Javier Murguialday

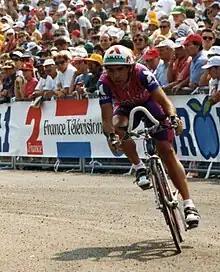
Murguialday at the 1993 Tour de France

Javier Murguialday Chasco (born 4 February 1962) is a Spanish former professional road bicycle racer, who won one stage in the 1992 Tour de France.